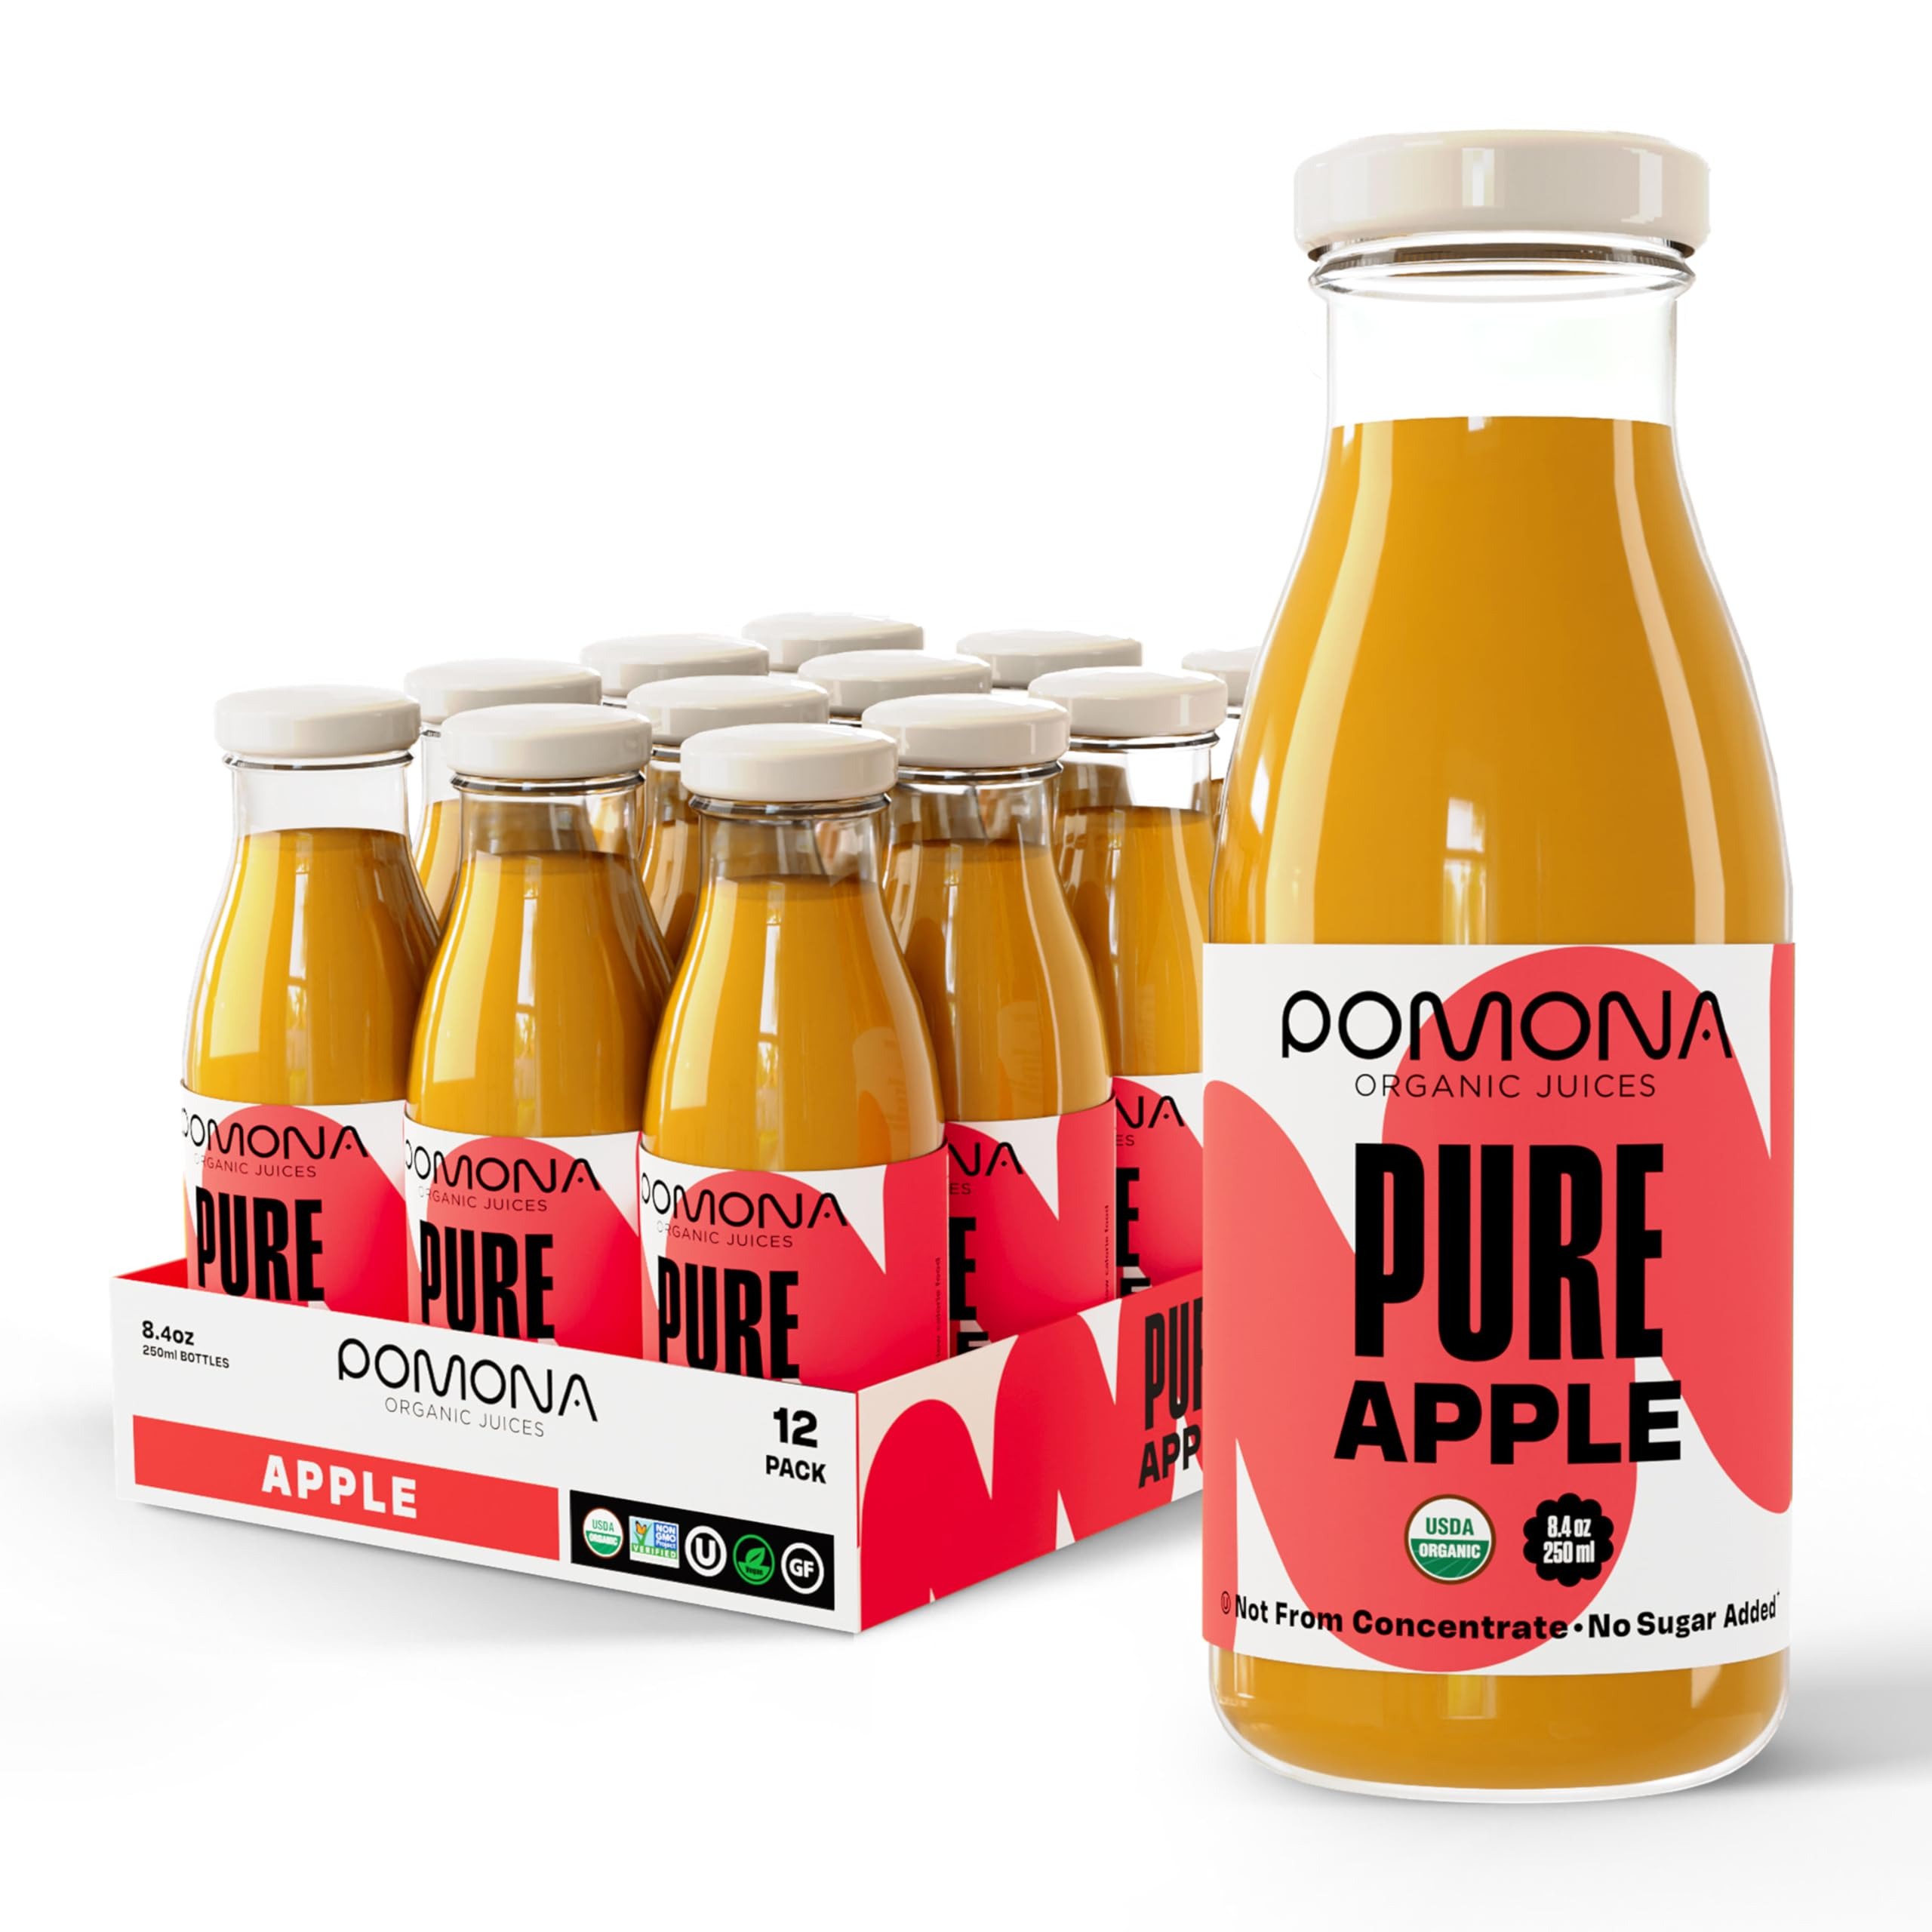
Item Name: Pomona Organic Apple Juice (Pack of 12), Cold Pressed USDA Organic Juices, Apples And Lemon Juice, No Added Sugar, Not From Concentrate, Vegan, Kosher, Non GMO, Pasteurized, 8.4 Oz Glass Bottles
Bullet Point 1: APPLE JUICE WITH ONLY 1 INGREDIENT: Our organic apple juice is only made with only 100% pure organic apples. Tastes great on its own, with club soda, sparkling water or mixed in smoothies and other drinks.
Bullet Point 2: DRINK ON THE GO: These 8.4 fl oz bottles are ready to drink and perfect for on the go compared to apple powder or apple juice concentrate. Taste the health benefits of pure organic apple in every sip!
Bullet Point 3: COLD PRESSED JUICE: All of our fruit and vegetable juices are cold-pressed, never made from concentrate, and never diluted. We make our juices without added sugar, preservatives, or artificial flavors. Nothing added, everything gained.
Bullet Point 4: POMONA ORGANIC JUICES: Each juice is 100% USDA Organic, vegan, kosher, and gluten-free. All of our flavors are full of fresh fruit and veggies, providing an excellent, natural source of antioxidants, nutrients, dietary fiber, vitamins, and minerals.
Bullet Point 5: SHIPPED IN GLASS BOTTLES: POMONA organic juices are shipped in non-toxic glass bottles which are BPA, BPS, and DEHP free. Each 12 pack comes with 8.4 oz sustainable glass bottles. Better for you, better for the environment.
Value: 101.4
Unit: Fl Oz

Price: 45.99